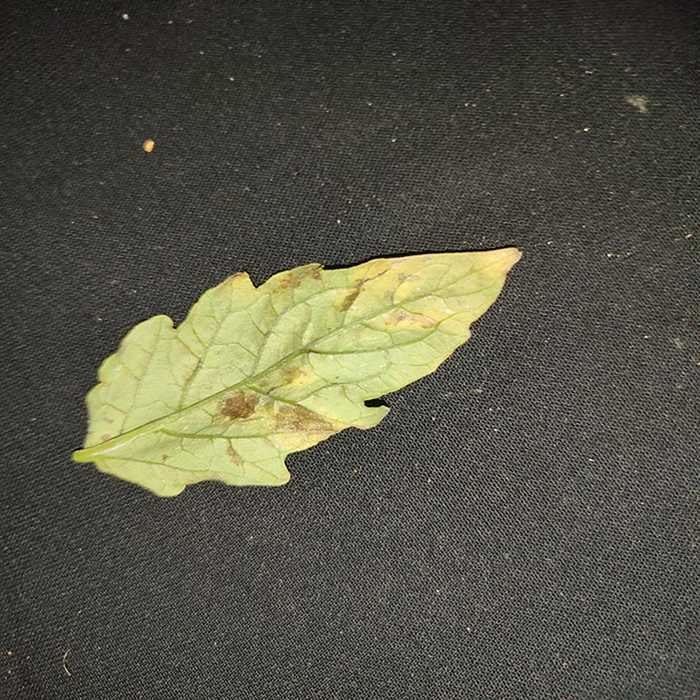
Plant: Tomato
Label: Tomato Bacterial spot